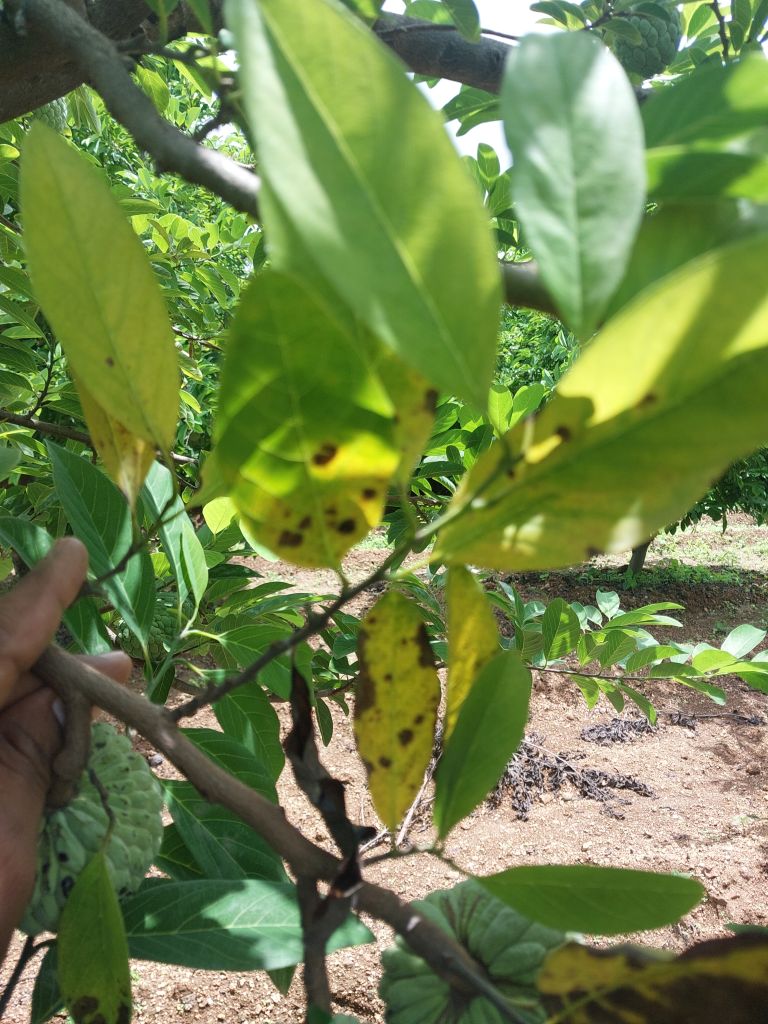
Disease label: Leaf spot on Leaves